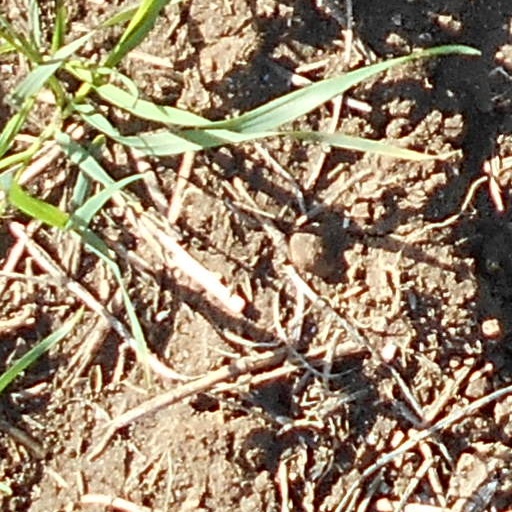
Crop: wheat